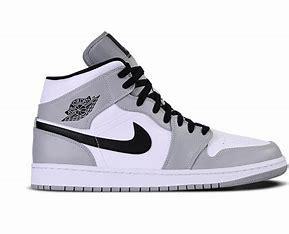
Brand: Nike
Model: 1 Mid